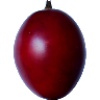
Label: tamarillo